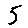
Label: 5